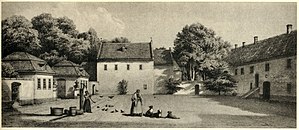
Bosjökloster / Galleri
Bosjökloster var først et kloster, siden en herregård i Frosta herred i Skåne.